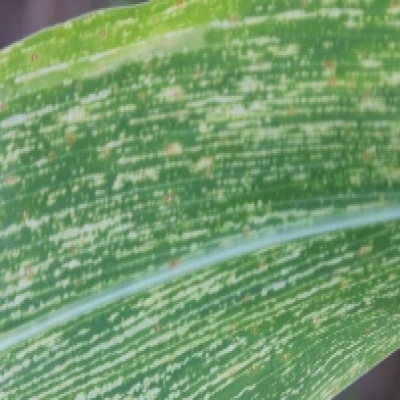
Label: Corn_(Maize)___Maize_Streak_Virus